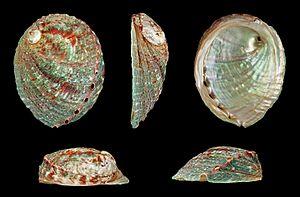
Le genre Haliotis, du grec ἅλιος « marin » et οὖς, ὠτός « oreille », regroupe de nombreuses espèces de mollusques marins à coquille unique, qu'on trouve dans les eaux peu profondes du littoral. Ils vivent dans les eaux froides à tempérées et subtropicales des hémisphères Nord et Sud. On les nomme habituellement ormeaux ou oreilles de mer. Abalone est un anglicisme.